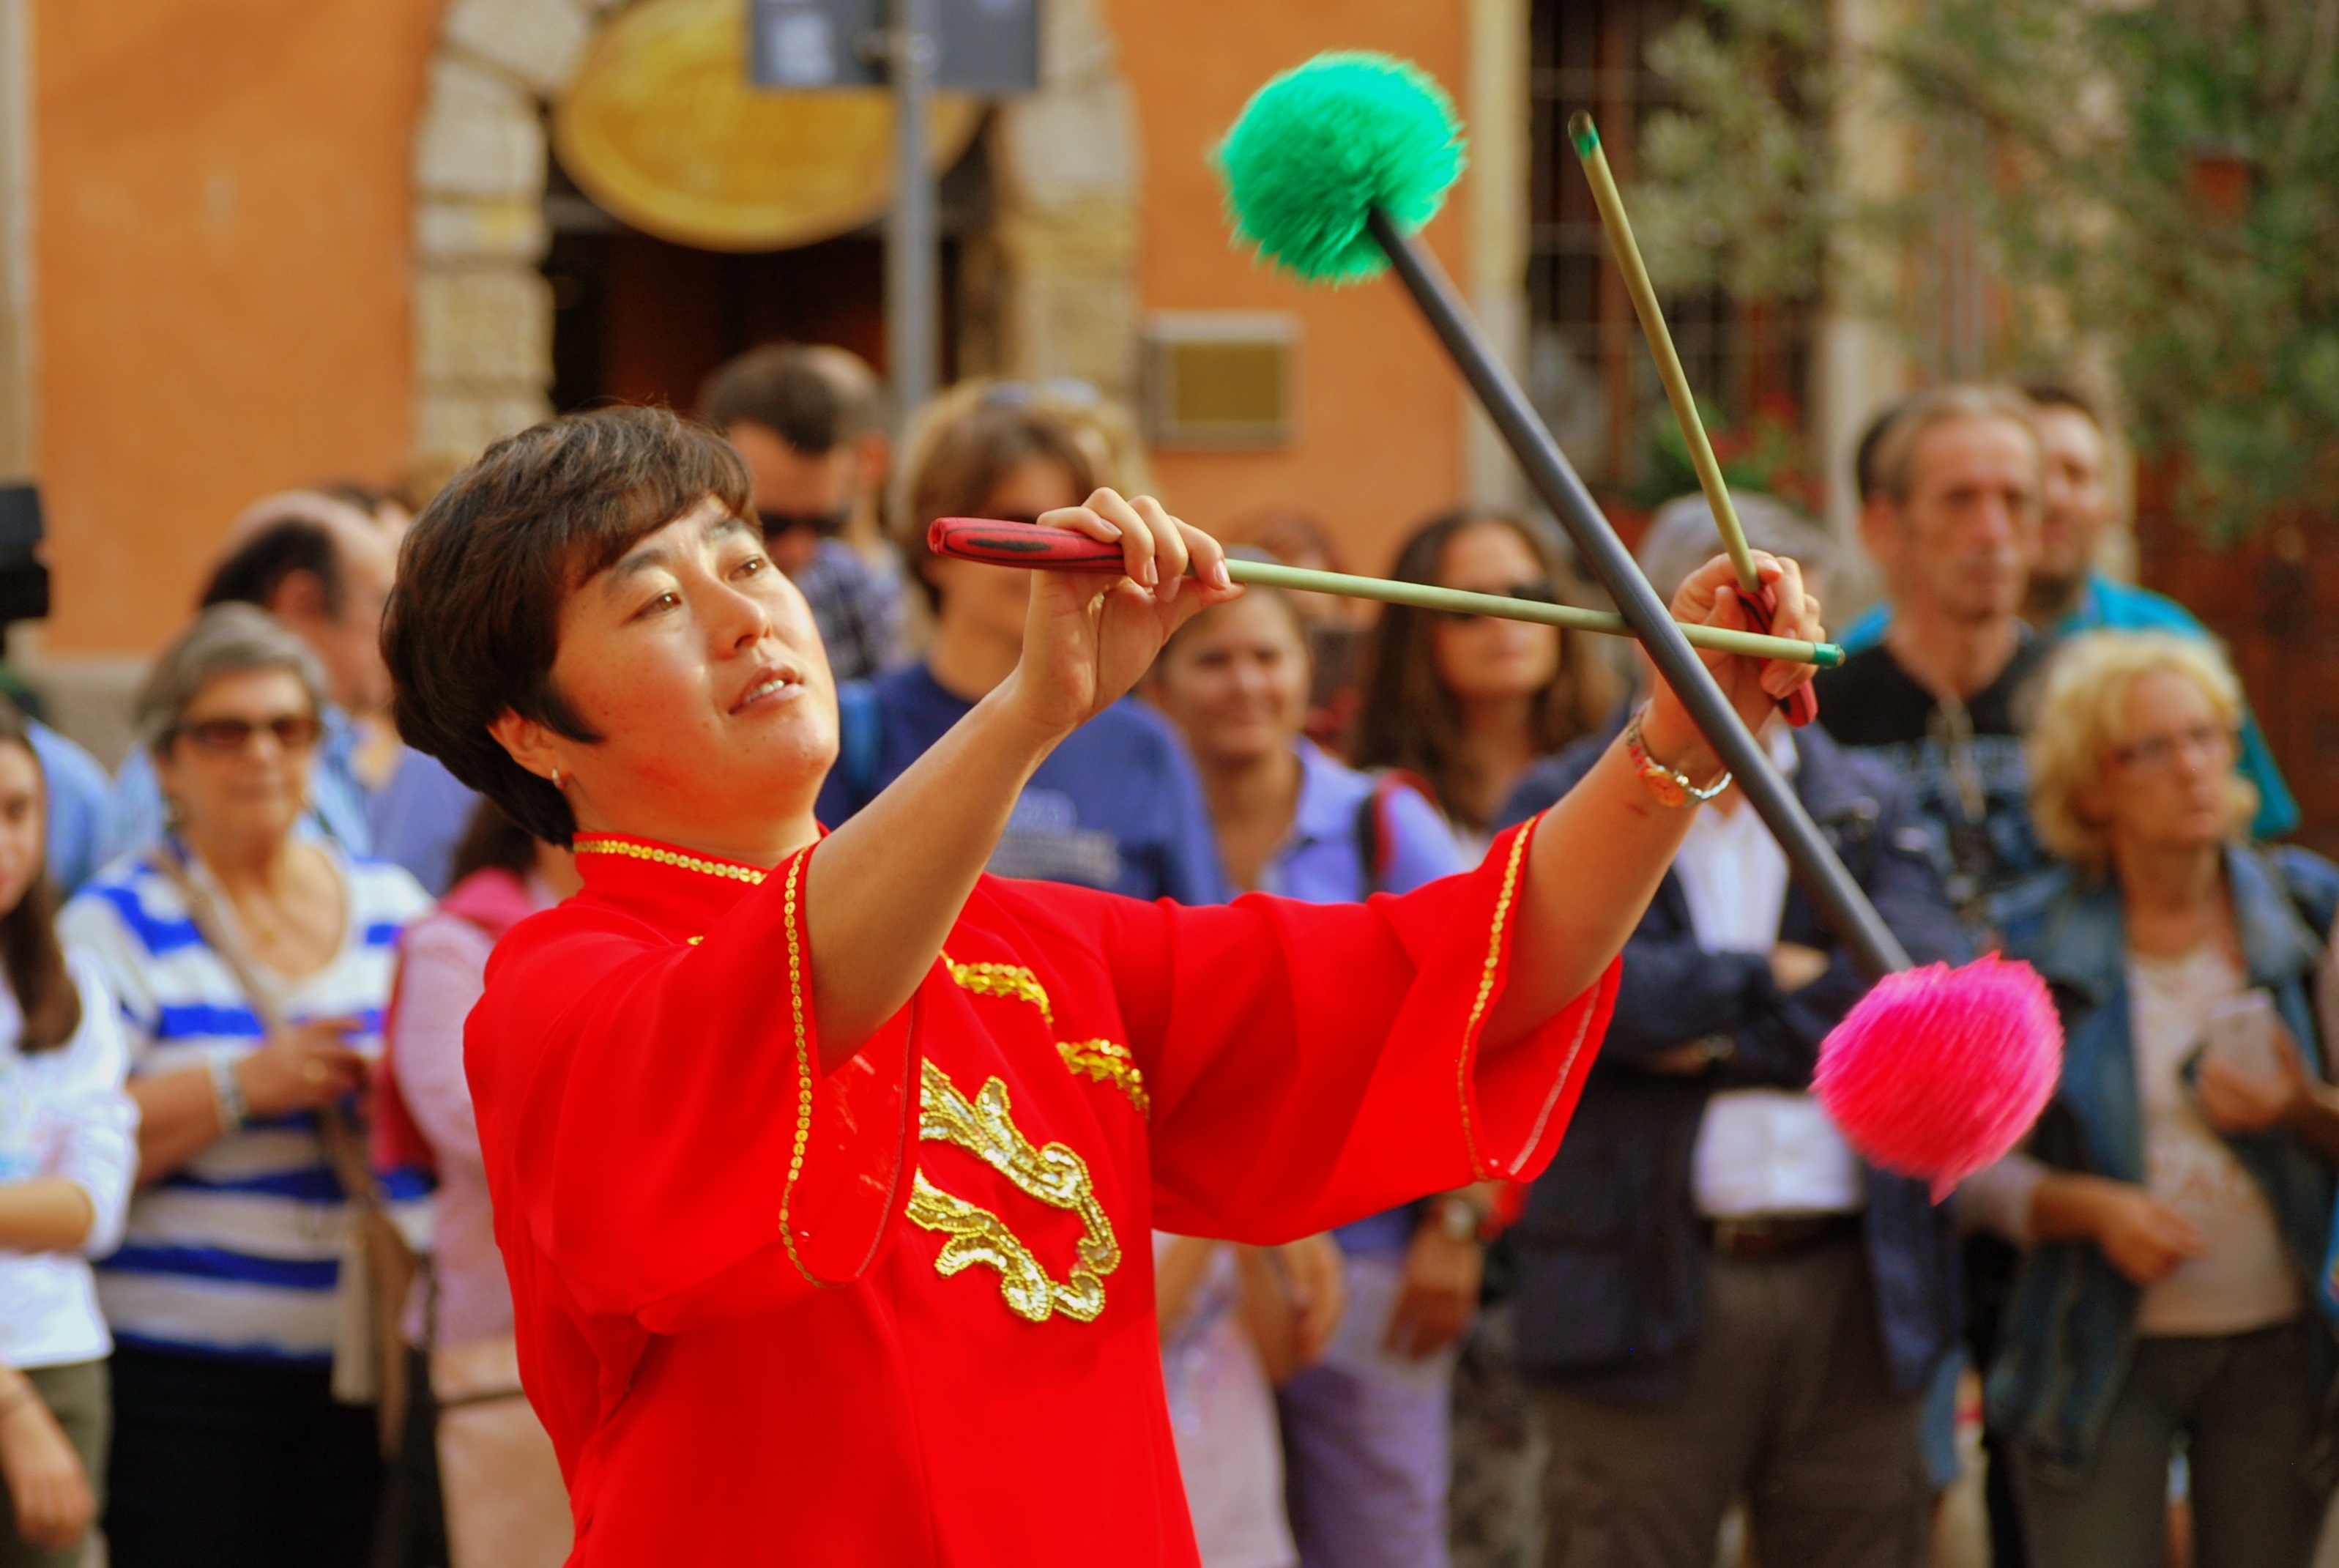
people, woman, play, dance, child, italy, musician, festival, singing, verona, decorated, china, popular, sticks, tocat, ming, fun game, musical ensemble